Apollo 7

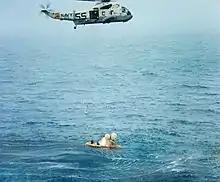
A crewmember being hoisted into the recovery SH-3 helicopter

The testing of the television resulted in a disagreement between the crew and Houston. Schirra stated at the time, "You've added two burns to this flight schedule, and you've added a urine water dump; and we have a new vehicle up here, and I can tell you at this point, TV will be delayed without any further discussion until after the rendezvous." Schirra later wrote, "we'd resist anything that interfered with our main mission objectives. On this particular Saturday morning a TV program clearly interfered." Eisele agreed in his memoirs, "We were preoccupied with preparations for that critical exercise and didn't want to divert our attention with what seemed to be trivialities at the time... Evidently the earth people felt differently; there was a real stink about the hotheaded, recalcitrant Apollo7 crew who wouldn't take orders." French and Burgess wrote, "When this point is considered objectively—that in a front-loaded mission the rendezvous, alignment, and engine tests should be done before television shows—it is hard to argue with him [Schirra]." Although Slayton gave in to Schirra, the commander's attitude surprised flight controllers.